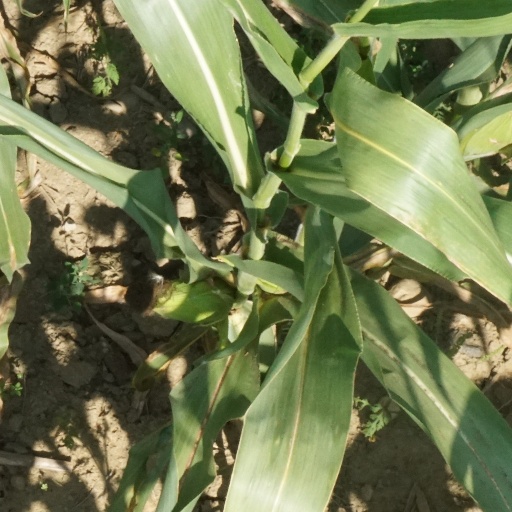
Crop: maize; corn